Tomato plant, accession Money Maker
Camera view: horizontal (90 deg, fisheye); turntable rotation: 90 degrees
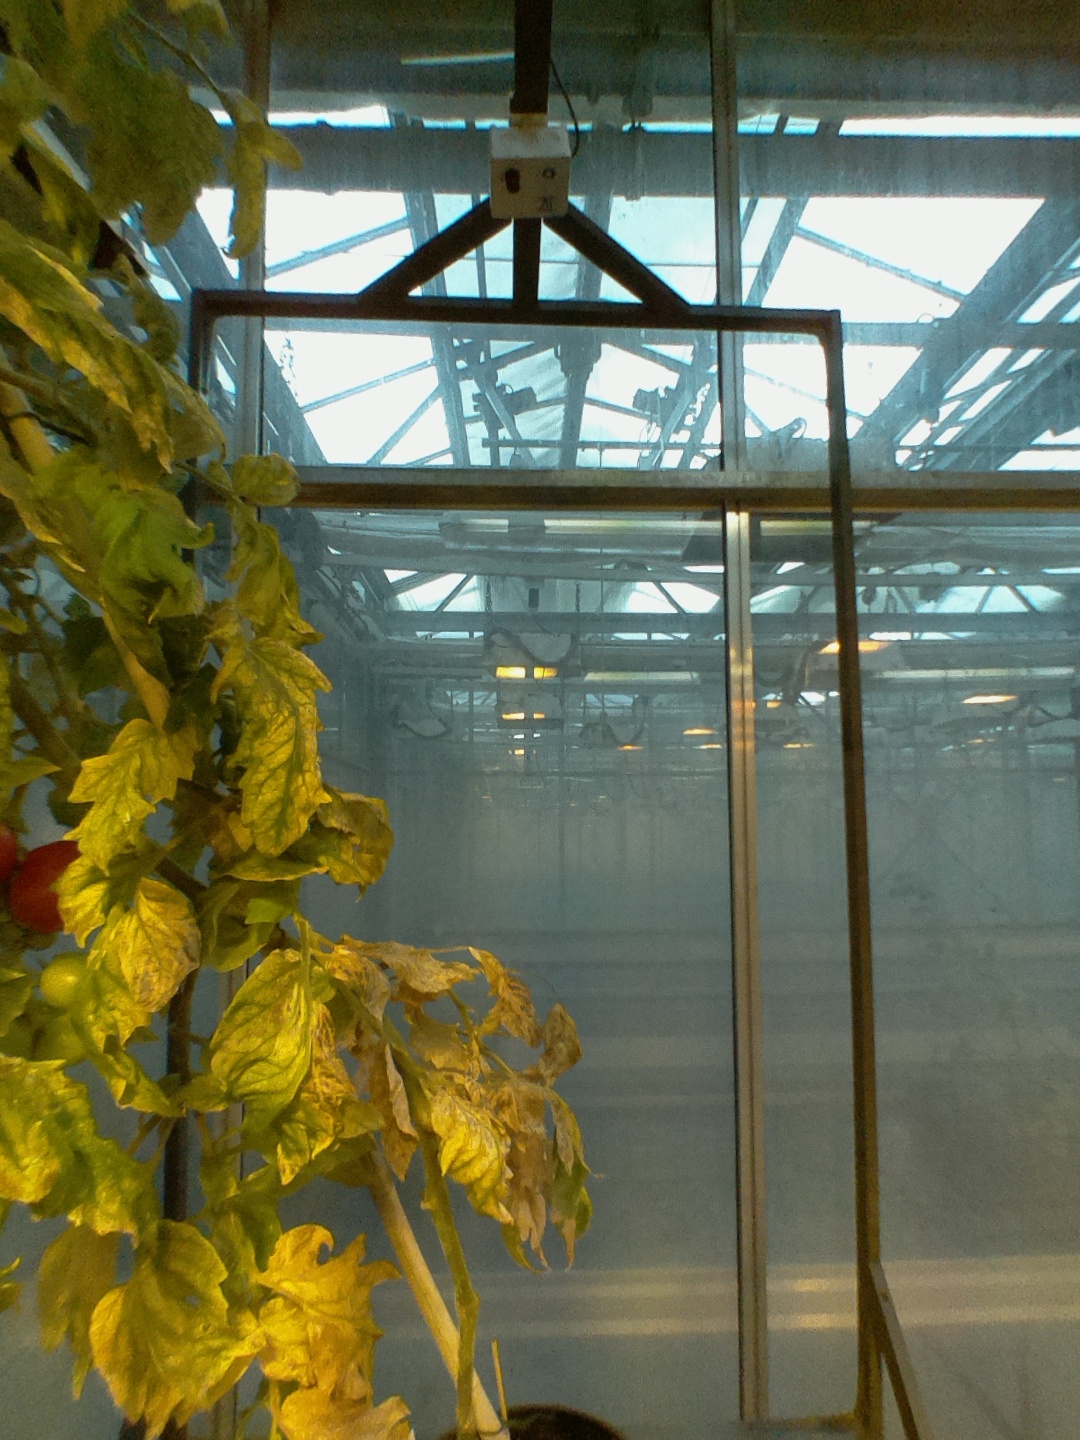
BBCH growth stage 83: 30%-40% of fruits show typical fully ripe color